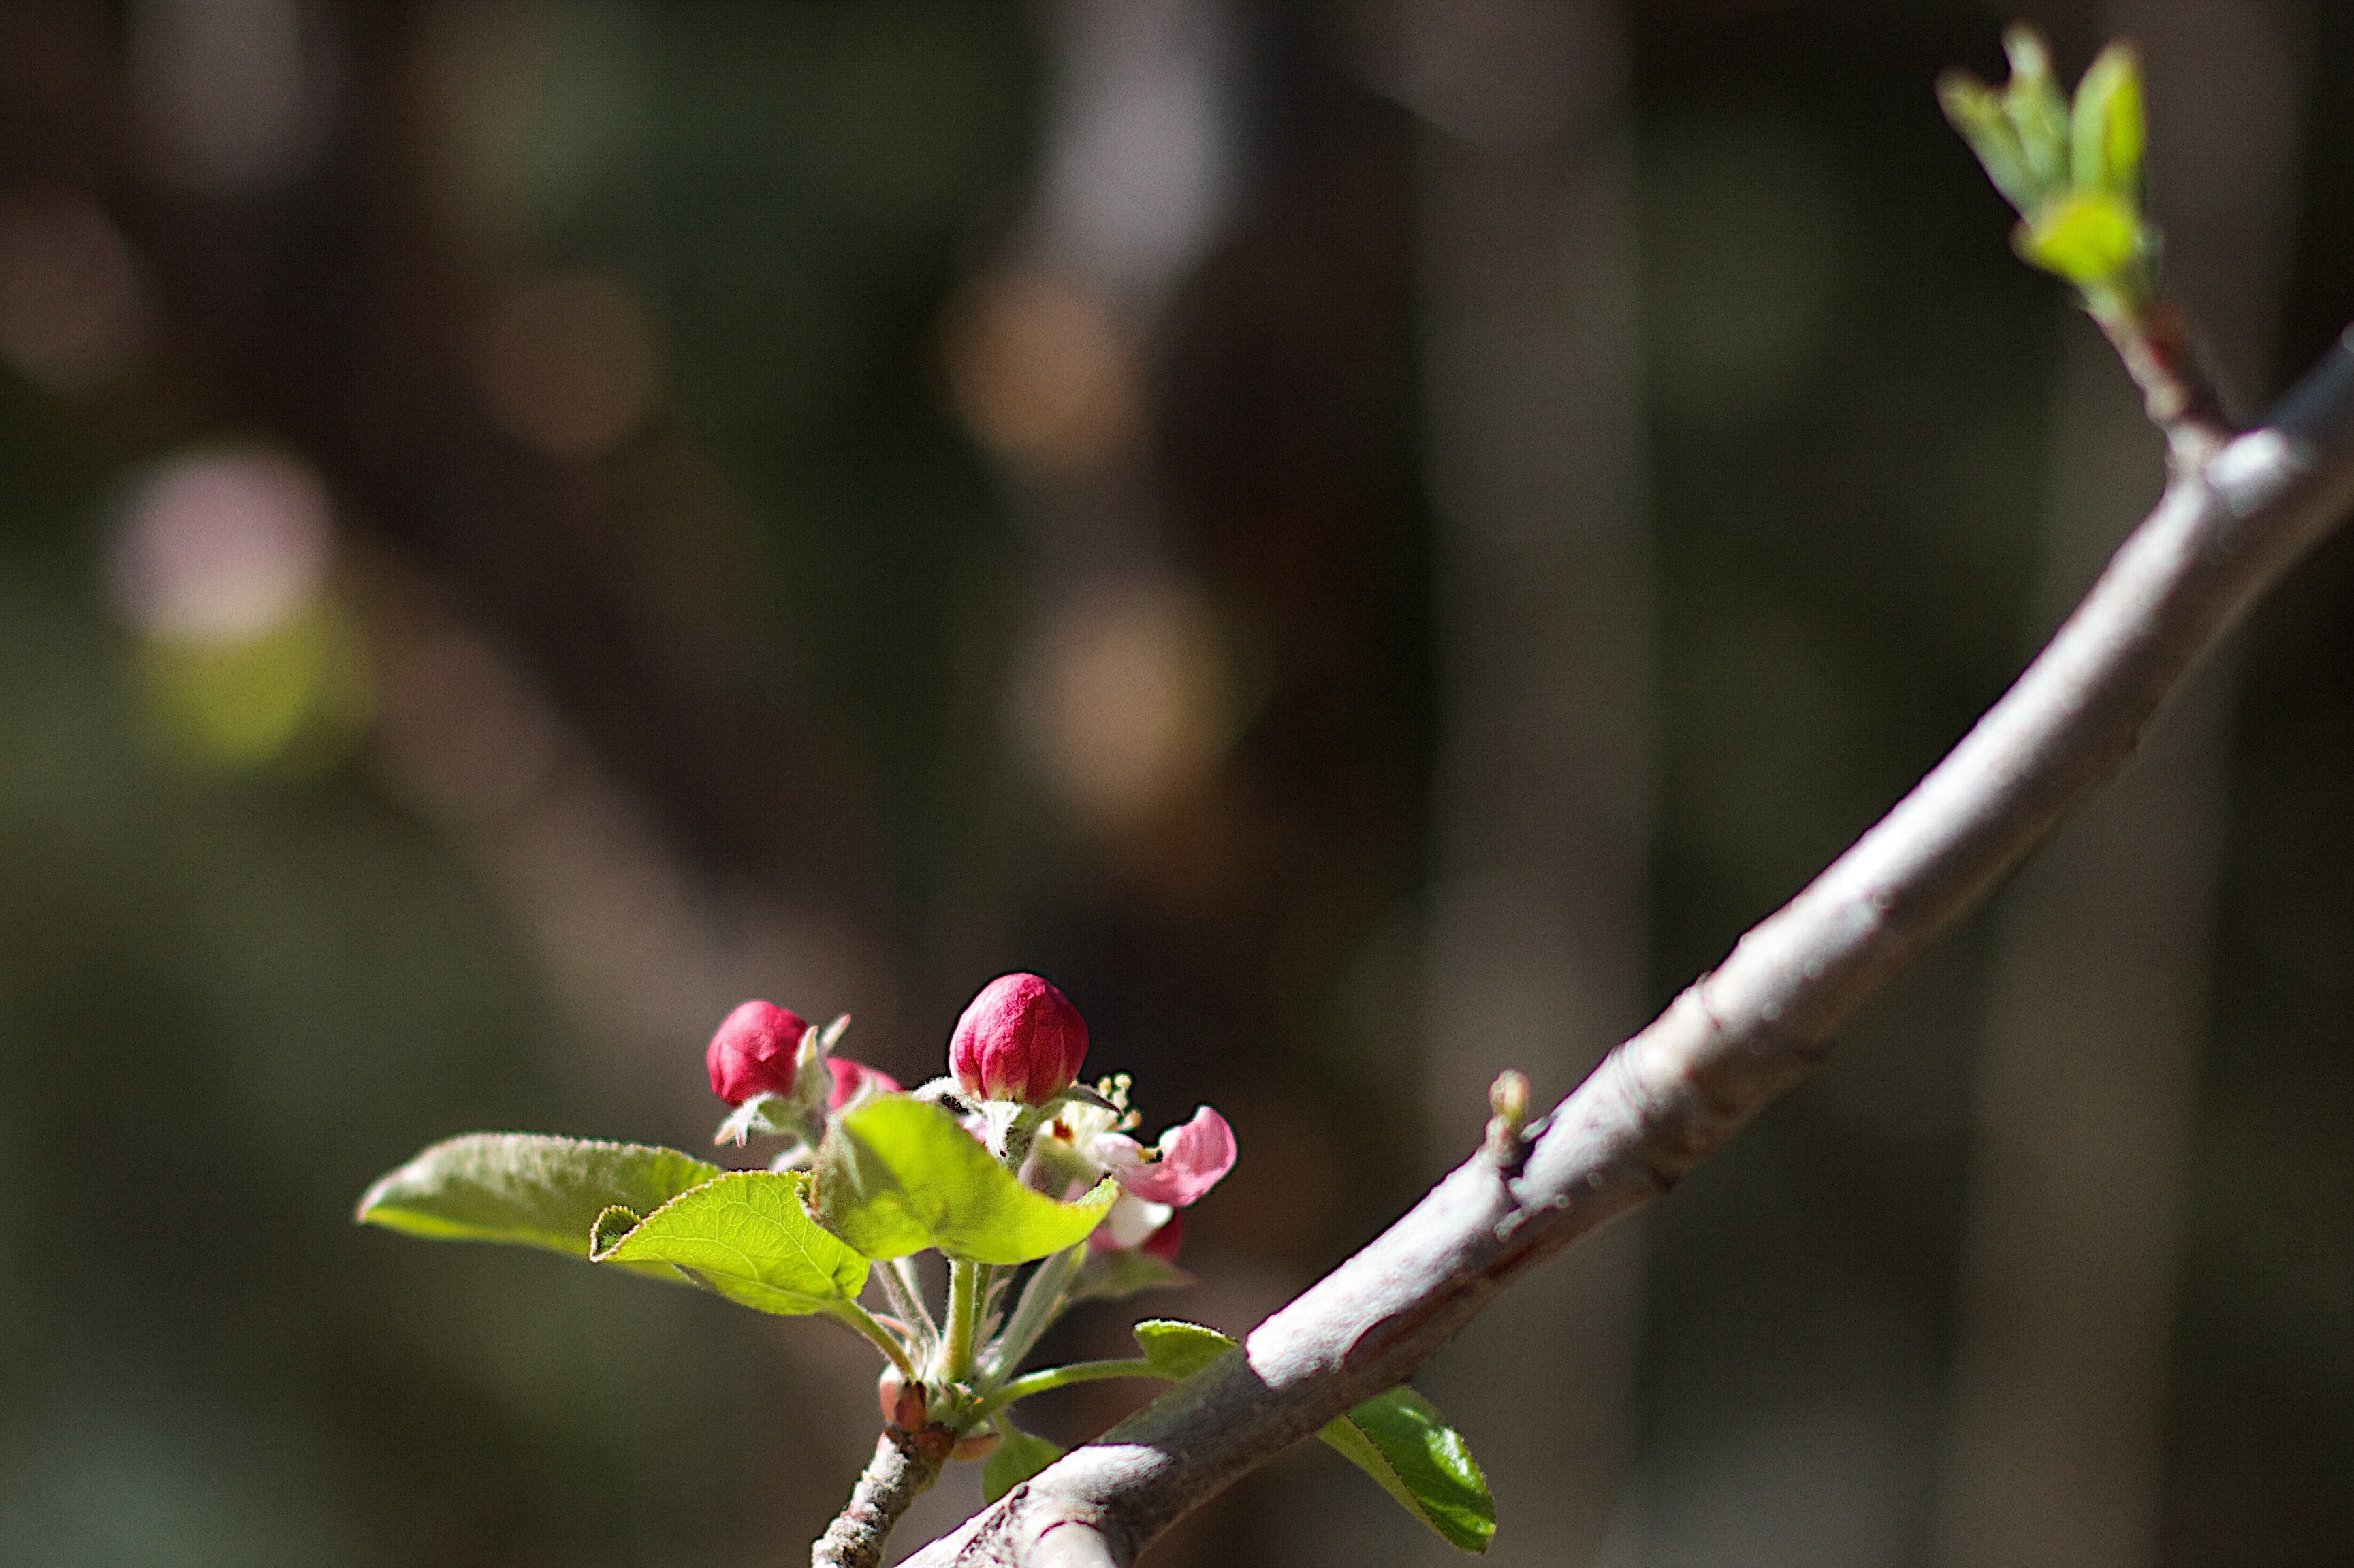
apple, tree, nature, branch, blossom, plant, leaf, flower, spring, green, produce, botany, flora, fauna, close up, shrub, bud, macro photography, plant stem